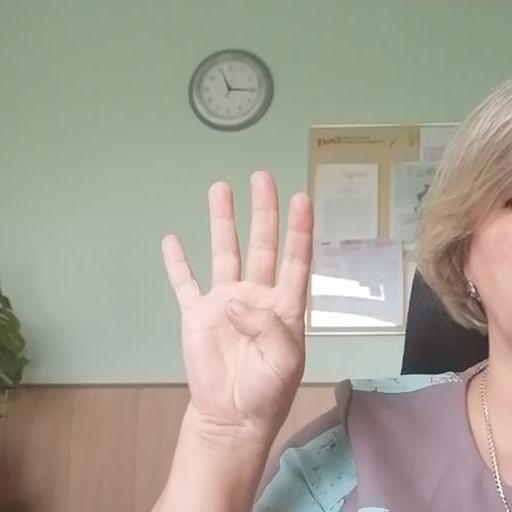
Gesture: four